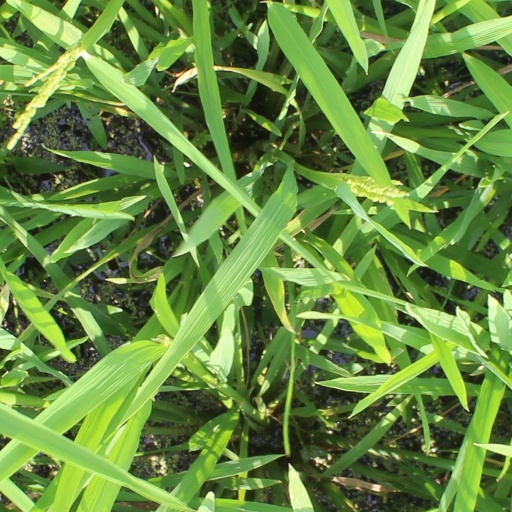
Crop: rice